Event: Nepal Earthquake
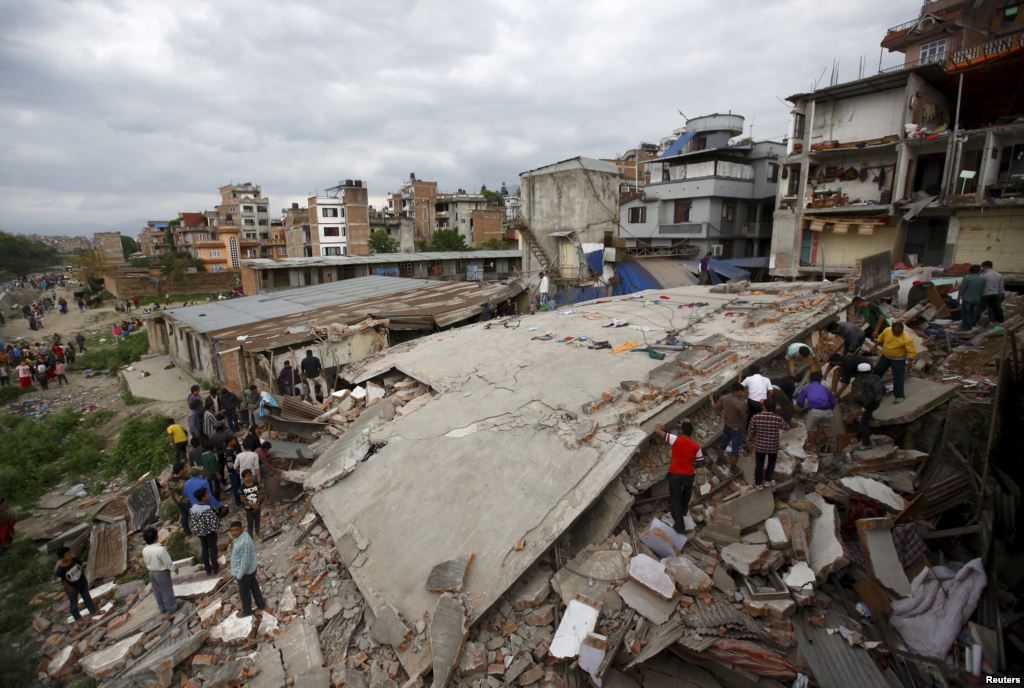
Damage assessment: damage